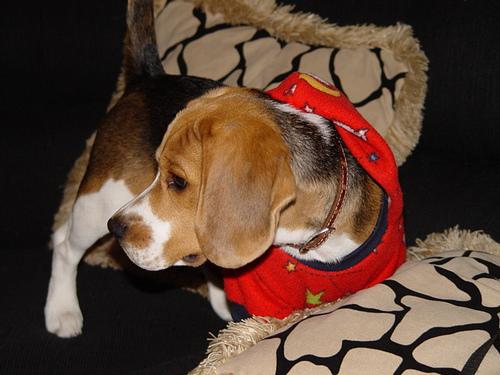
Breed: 276-n000113-beagle